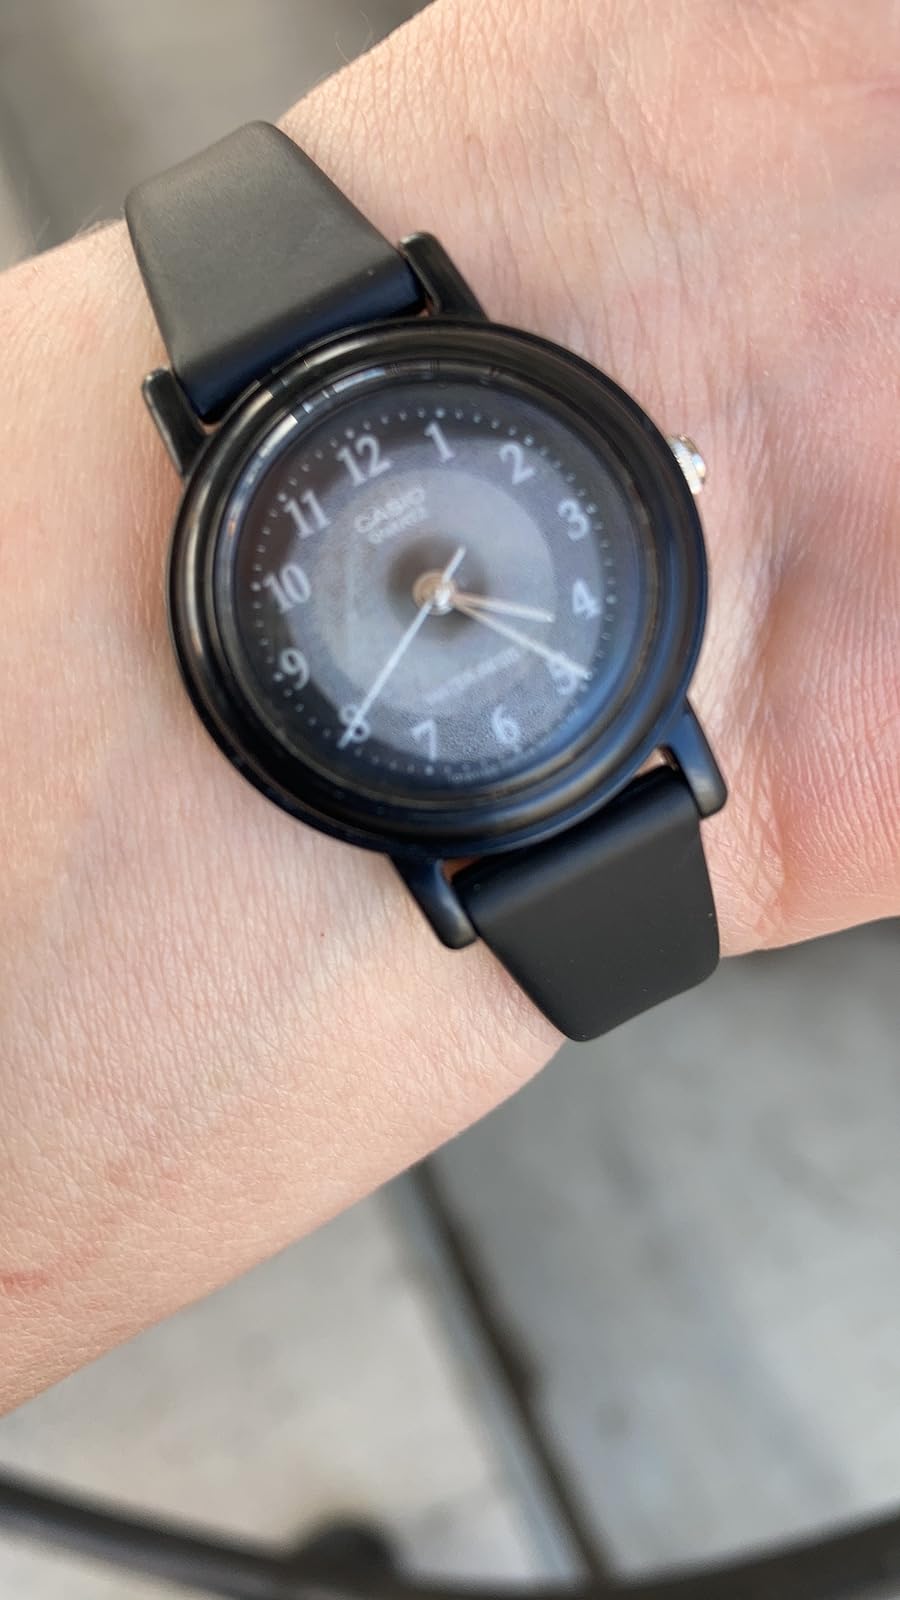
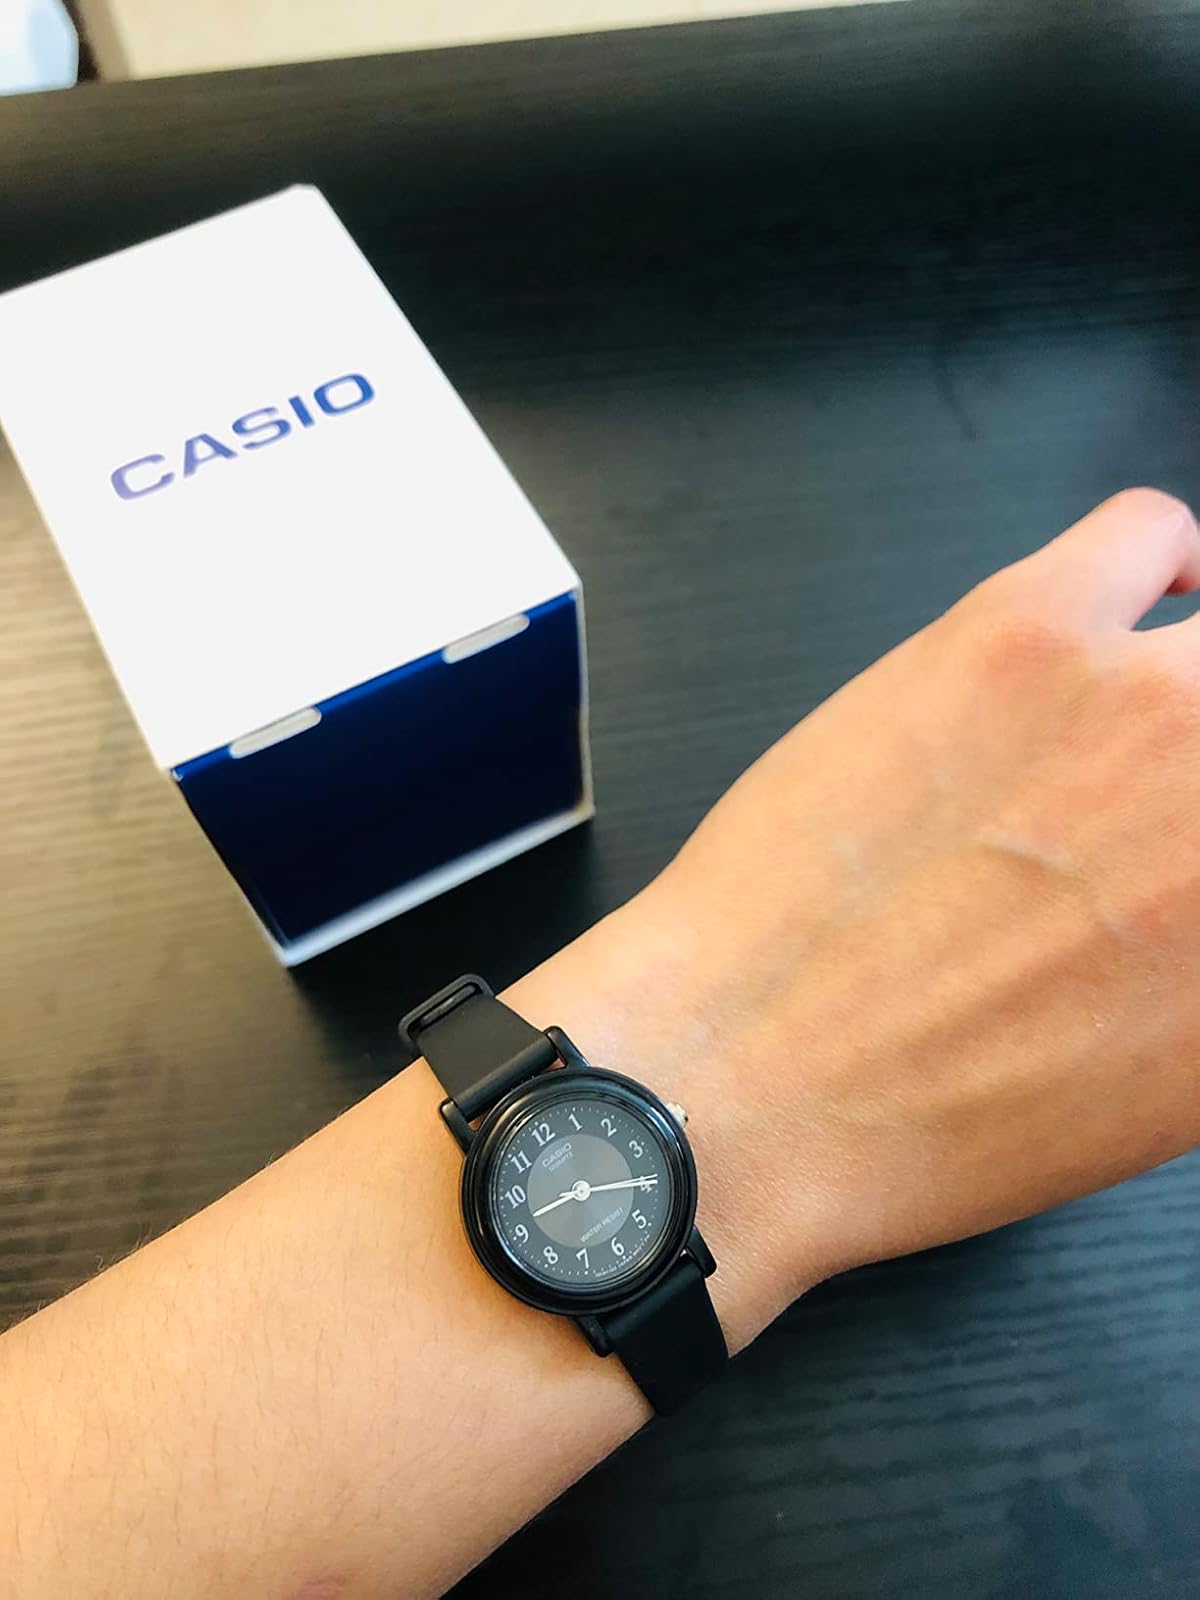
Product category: accessories_watch
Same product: yes